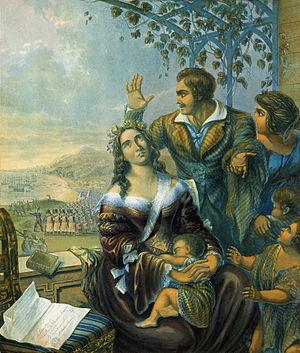
Pōmare IV, Pomaré la Grande ou encore La reine aux beaux yeux, née ‘Aimata, le 28 février 1813 à Tahiti et morte le 17 septembre 1877 à Papeete, est reine de Tahiti, de Moorea et dépendances de 1827 à 1877, d'abord sous l'influence des missionnaires britanniques, puis sous le protectorat français. Seule reine régnante de Tahiti, elle appartenait à la dynastie tahitienne des Pomare et régna pendant 50 ans, le plus long règne de toute l'histoire de l'île.
Le royaume de Tahiti est un ancien État polynésien ayant existé de 1788 à 1880.